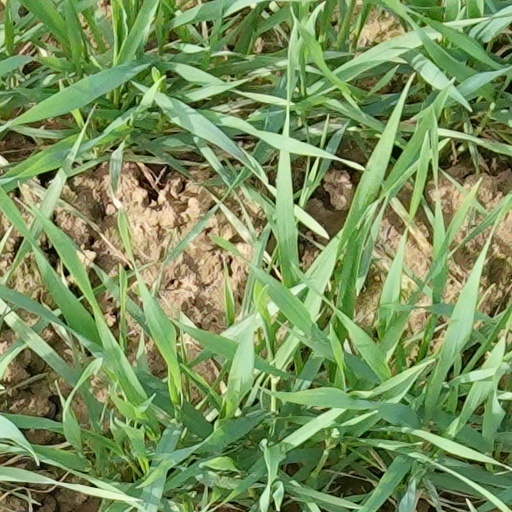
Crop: wheat